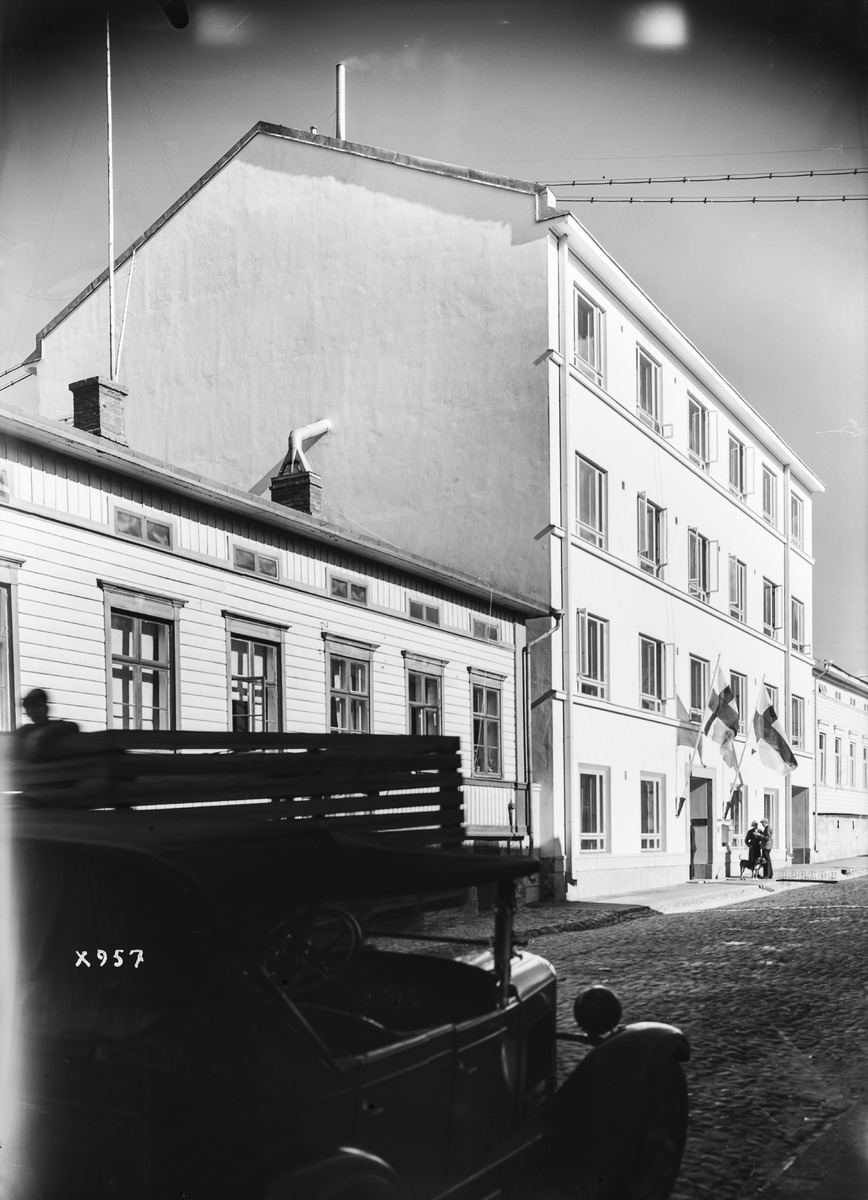
Oulun Puhelin Oy:n uusi toimitalo
The new office building of Oulun Puhelin Oy
sisällön kuvaus: Oulun Puhelin Oy:n uusi toimitalo elokuussa 1937. Toimitalo on kuvan kivitalo ja se sijaitsi Oulussa osoitteessa Kauppurienkatu 7. content description: The new office building of Oulun Puhelin Oy in August 1937. The office building is the stone building in the picture and it was located at Kauppurienkatu 7 in Oulu.
Vuosi: 1937
Paikka: Suomi, Oulu, Suomi, Pohjois-Pohjanmaa, Oulu
Aiheet: Oulun Puhelin Oy; puhelinyhtiöt; ulkokuva; puhelinliikenne; tietoliikenne; rakennukset; toimistorakennukset; telephone communication; telecommunication; buildings; office buildings; telephone company